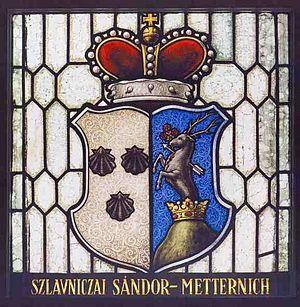
blason famille Sándor-Metternich, vitrail, union de Móric Sándor et Leontina Metternich, 1805, Hongrie
Sándor de Szlavnicza et Bajna est le patronyme d'une ancienne famille éteinte e la noblesse hongroise.